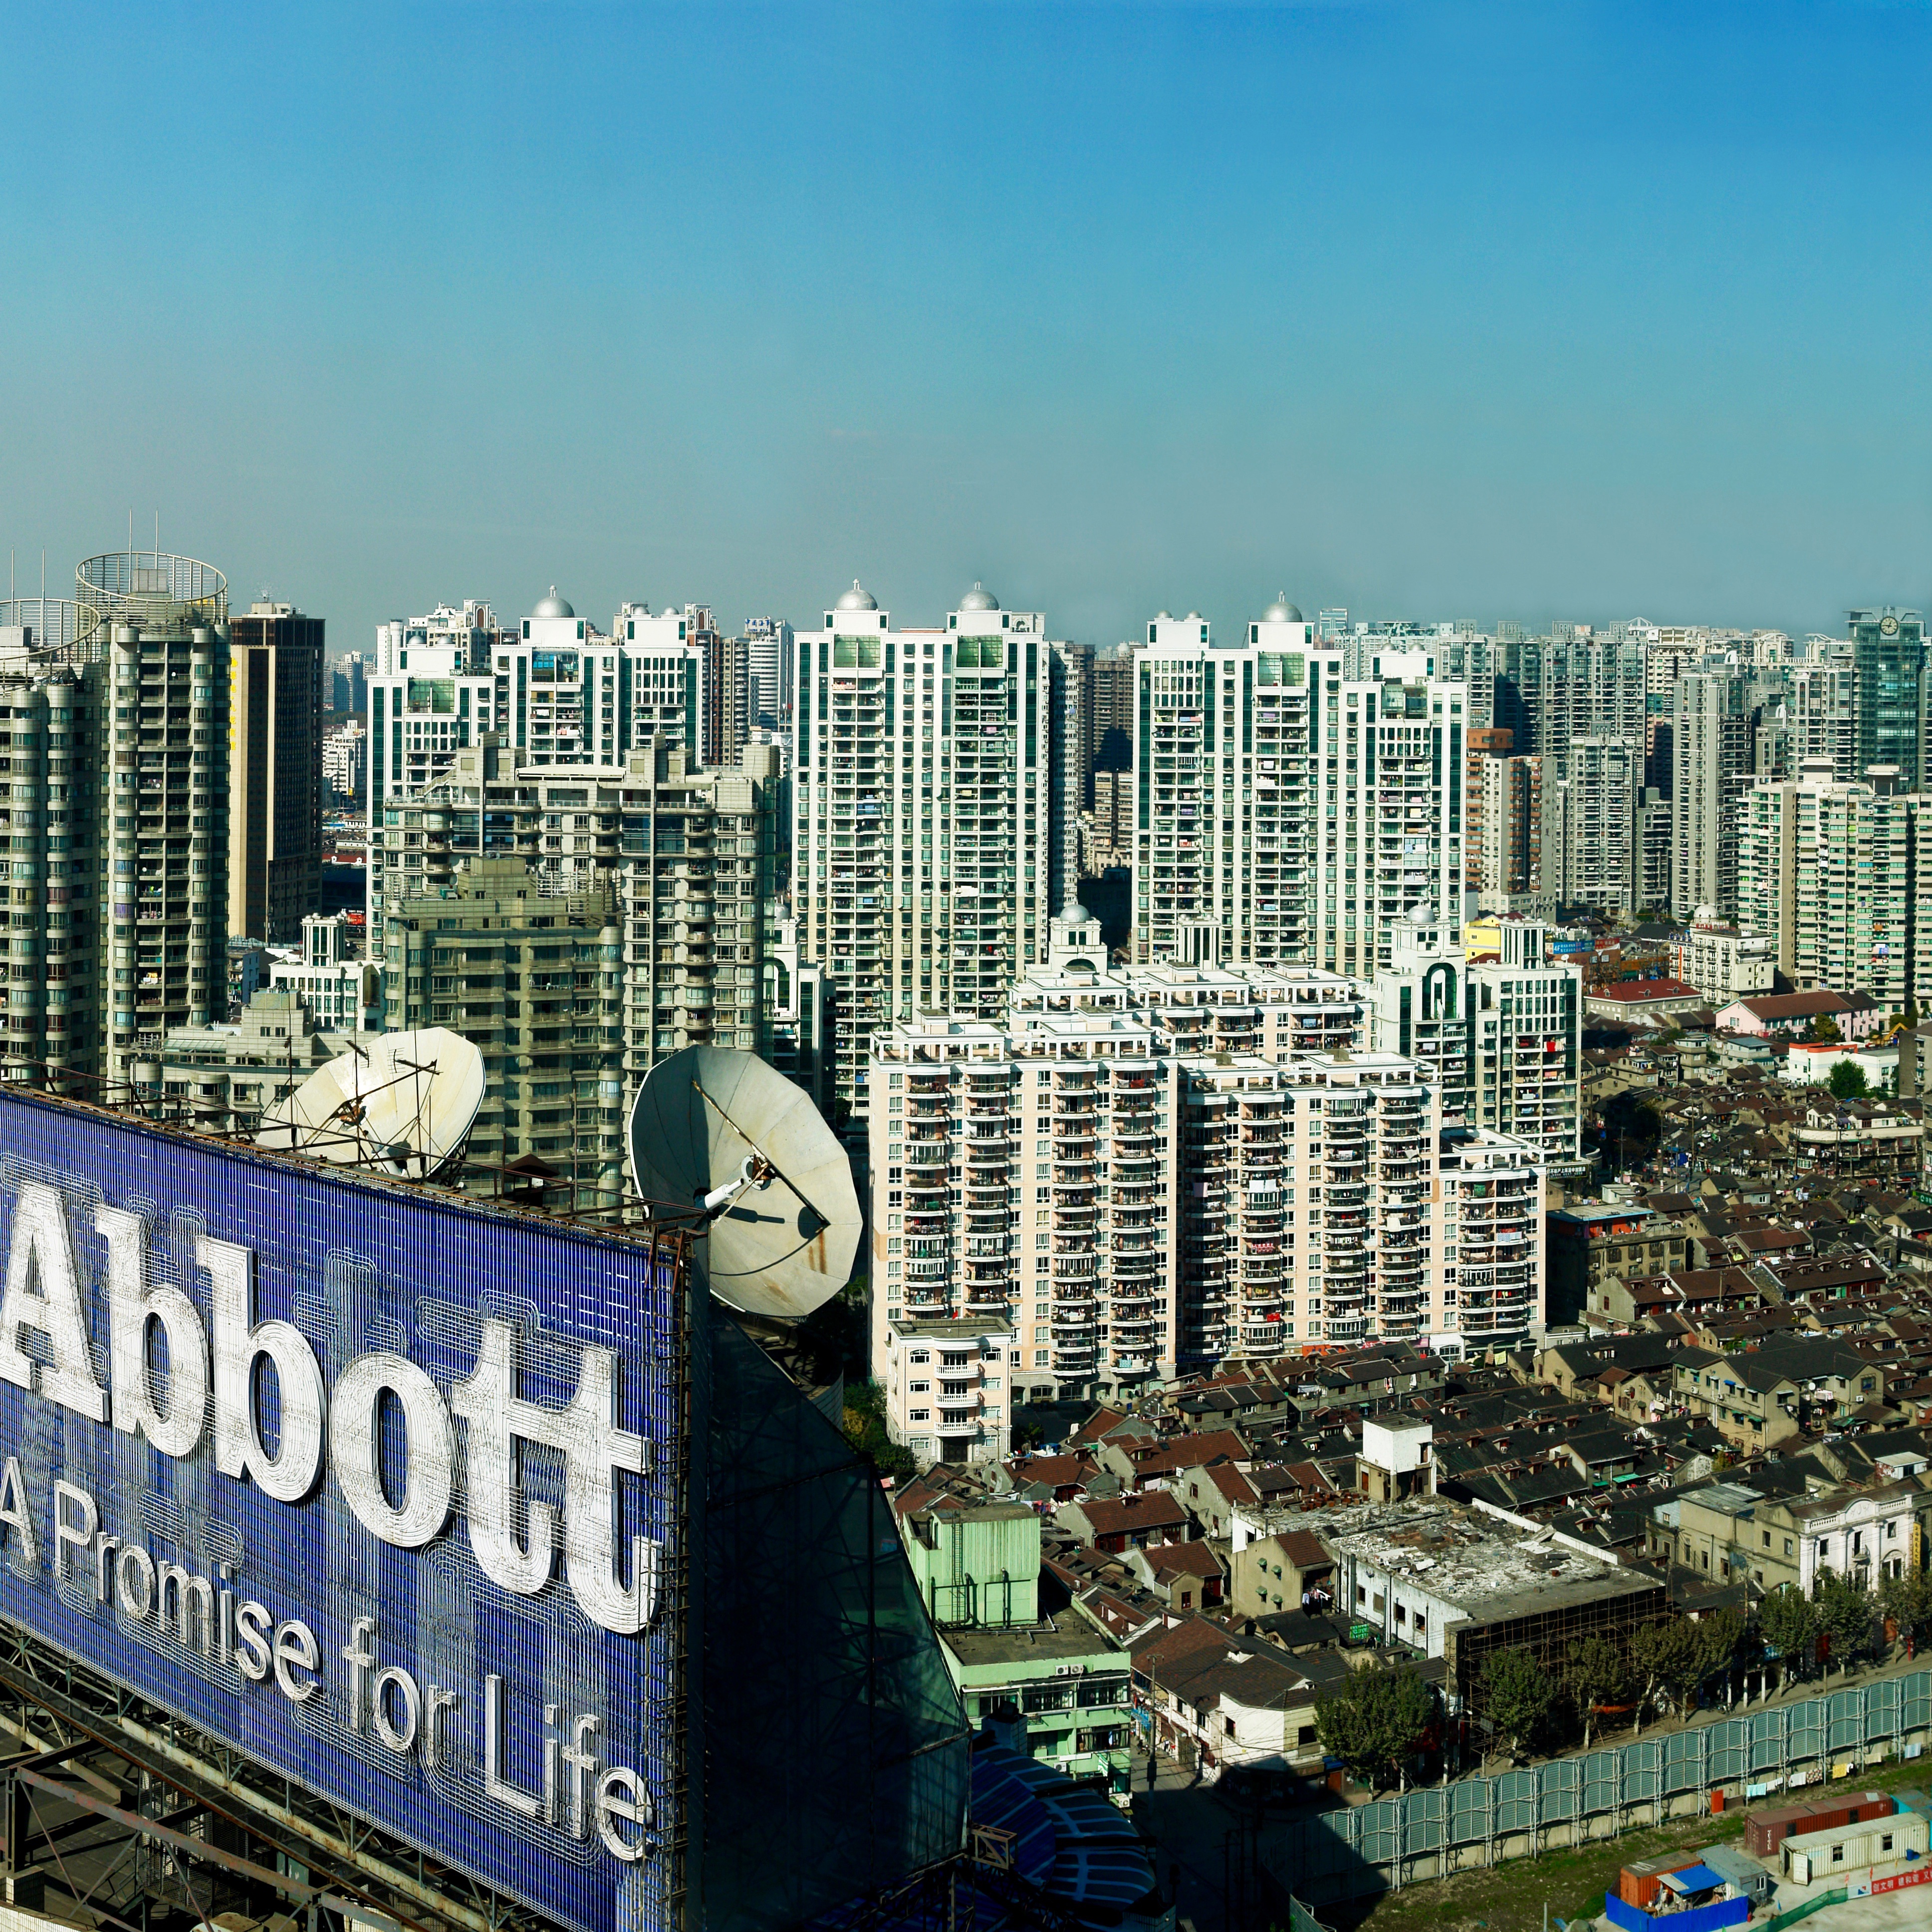
architecture, skyline, building, city, skyscraper, cityscape, panorama, downtown, asia, landmark, tower block, skyscrapers, shanghai, china, metropolis, condominium, neighbourhood, big city, aerial photography, urban area, residential area, human settlement, metropolitan area